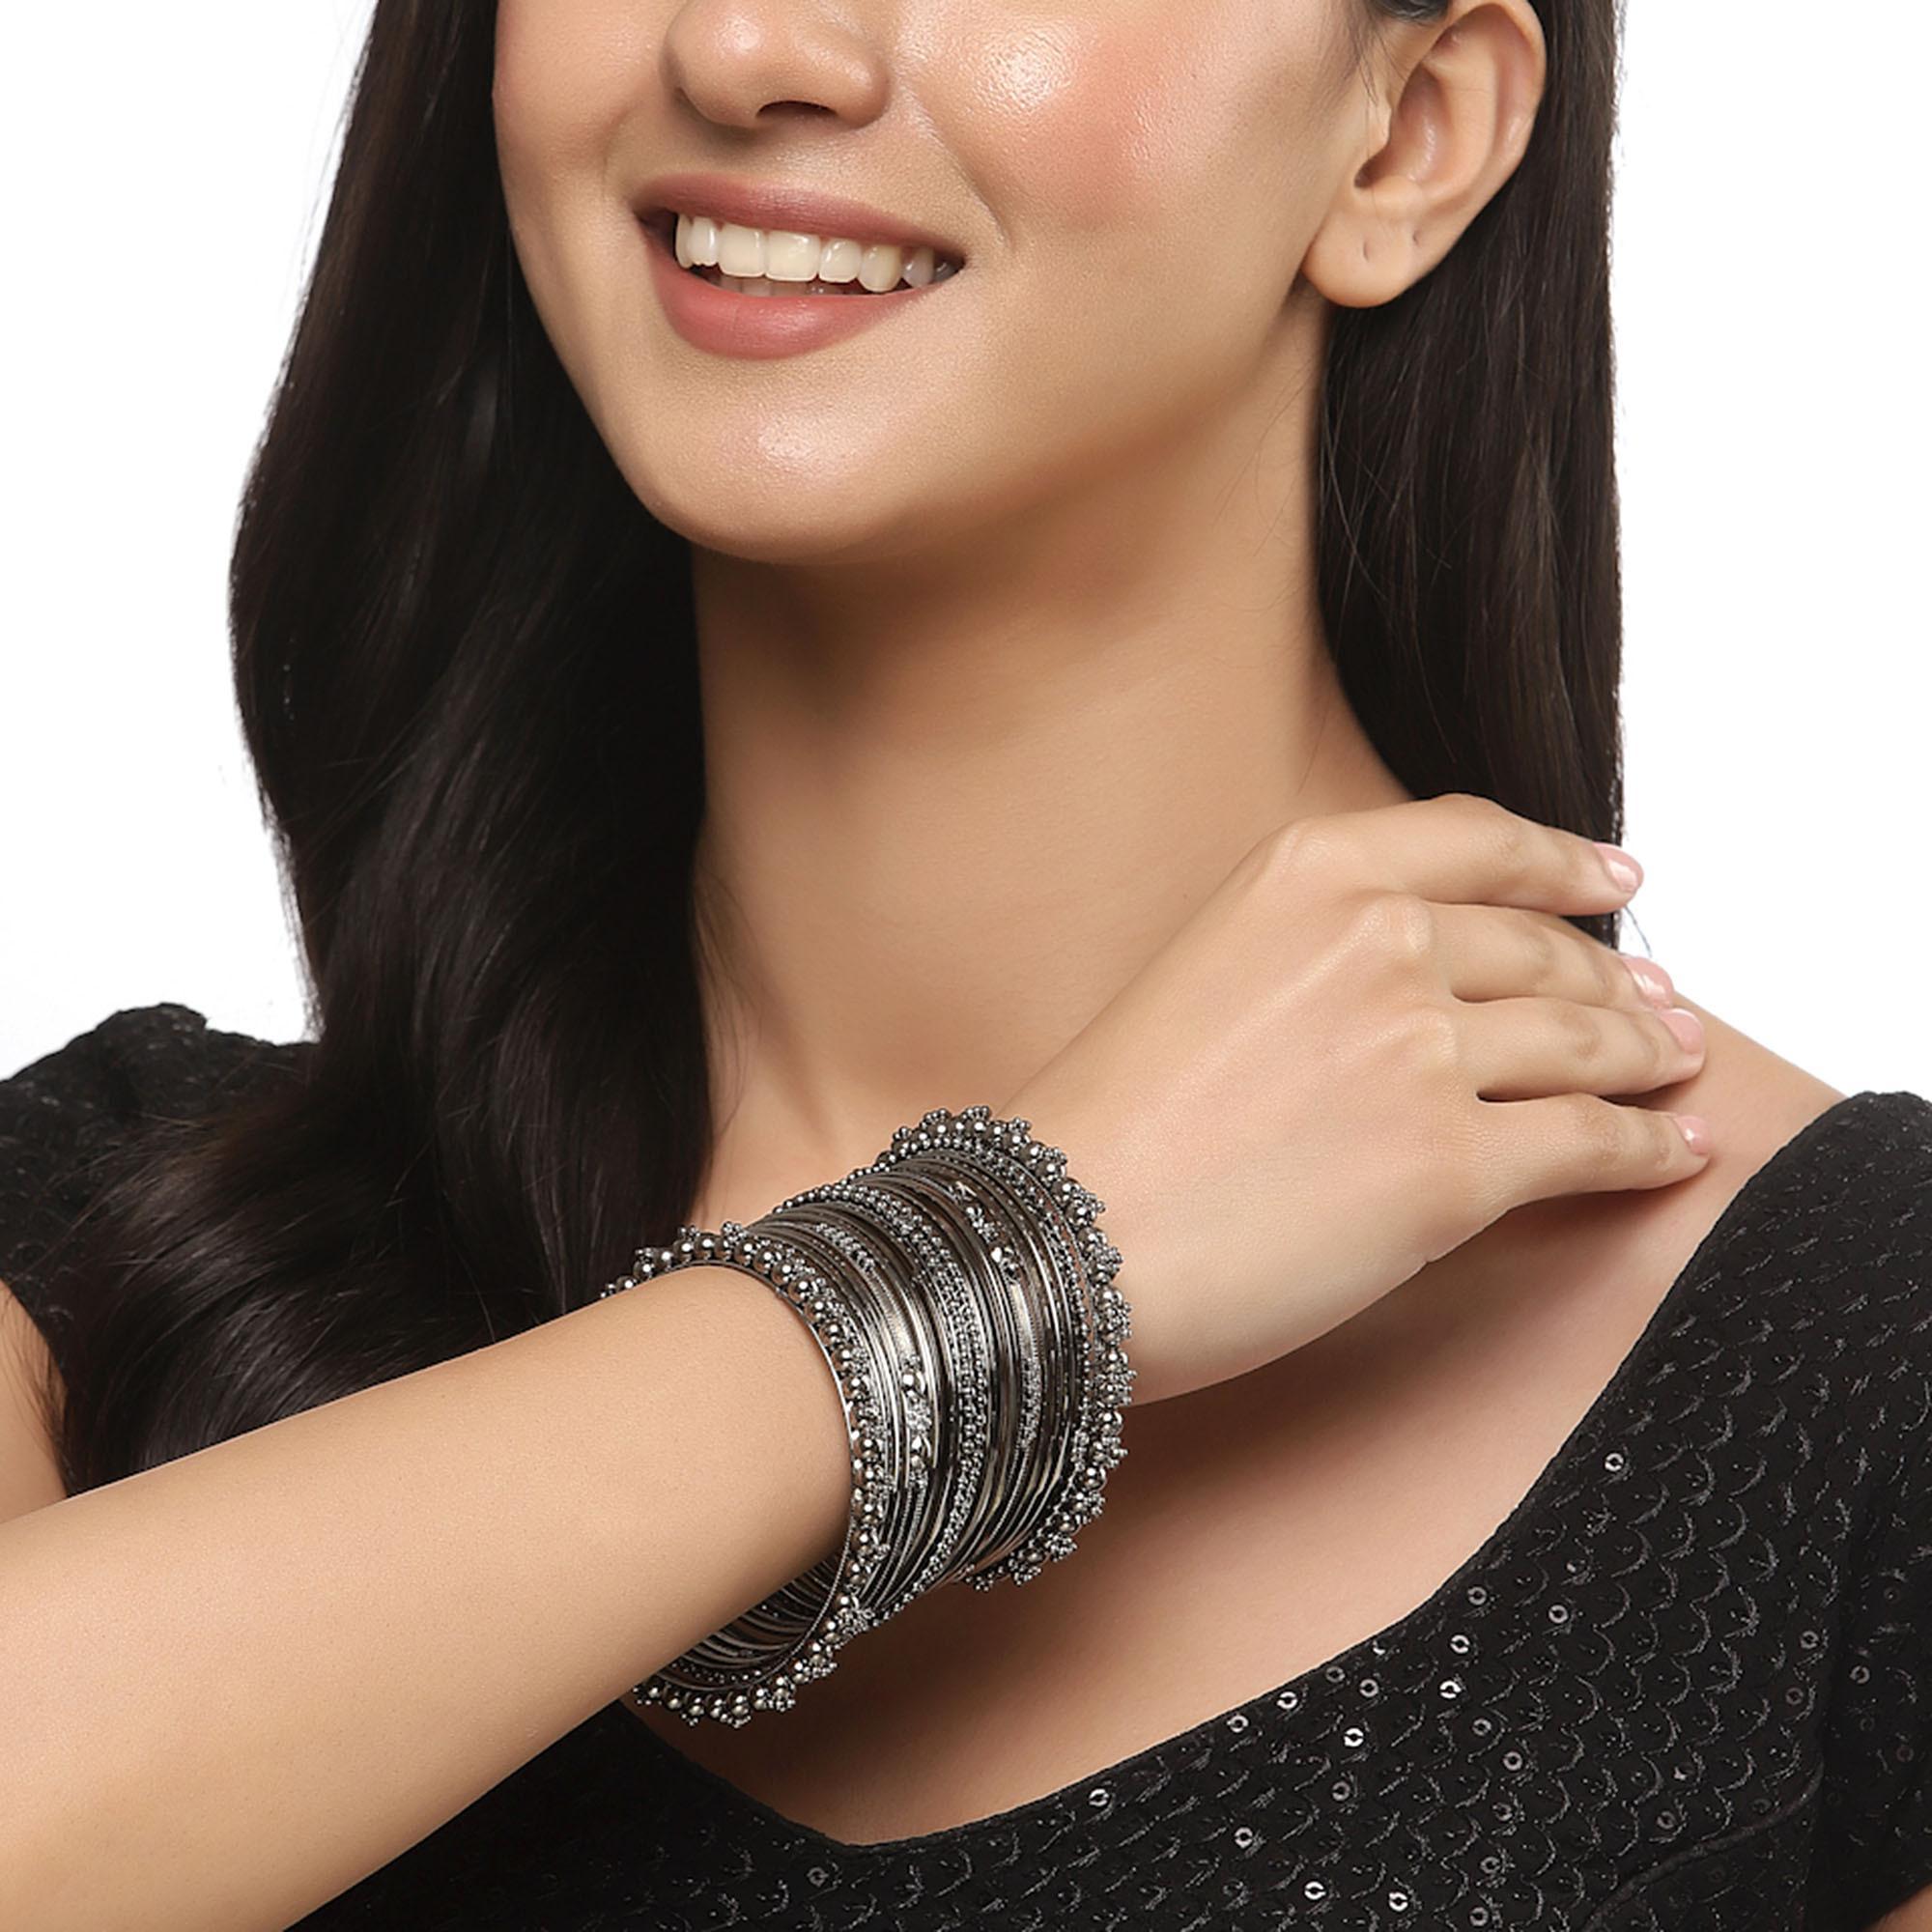
Zeneme Silver-Plated Oxidised Black Classic Textured Bangles Jewellery Set For Girls And Women (Set Of 20)
Type: Bangles
Brand: Zeneme
Price: Rs. 219
 Stylish party wear bangles - zeneme fashion jewellery presents these stylish bangles which are suitable for all occasions office wear, wedding and party wear. The colour complements all outfits and may be worn as a statement piece to any occasion. The designer artificial jewellery at zeneme is available in various designs and patterns like floral design, heart shape design, dancing peacock, crystal design and many more. The imitation designer jewellery that will go with your outfit and style up your fashion statement with variable designs and patterns to give you charming and elegant look is available at zeneme. Zeneme has huge collection of designer imitation jewellery like american diamond jewellery collection, gold plated jewellery collection, temple jewellery collection, valentine collection, jewellery combos and many more.
Features: What you get - set of 20 oxidised silver-plated black toned classic textured bangles, secured with slip-on closure. ,Luxury gifting idea - give a meaningful and luxurious gift with zeneme jewellery. A favourite gift choice, each zeneme jewellery for women comes with a signature gift box,Material craftsmanship - finest quality stones and environmentally friendly nonprecious metals are used for making the jewelry set. It is safe for wearing for long hours., Jewellery care - keep the jewellery away from direct heat, water, perfumes, deodorants and other strong chemicals as they may react with the metal or plating. Store the jewellry when not in use in a storage box or a cloth pouch to retain its shine. ,Nickel free and lead free as per international standards that makes it very skin friendly. The plating is non-allergic and safe for all environments.,Dimensions - bangle size 2.4 - diameter - 5.715 cm, circumference - 17.9324 cm bangle size 2.6 - diameter - 6.0325 cm, circumference - 18.9484 cm bangle size 2.8 - diameter - 6.35 cm, circumference - 19.939 cm
Included: Set Of 20 X Classic Textured Bangles Jewellery Set